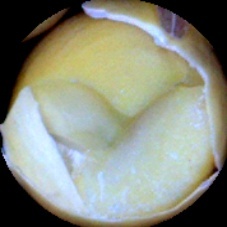
Label: Broken